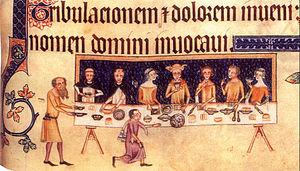
Un tréteau est un support utilisé pour une table ou pour un véhicule. Il est constitué d'une barre horizontale, supportée de chaque côté par deux pieds disposés en triangles.